Nazario Benavídez

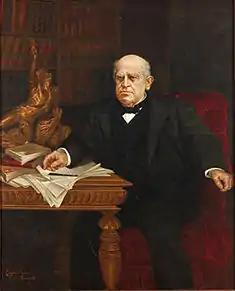
Domingo Faustino Sarmiento, a Liberal opponent who respected Benavídez

The old divisions between Unitarians and Federals had broken down, and in San Juan the split was now between supporters and opponents of Benavídez,